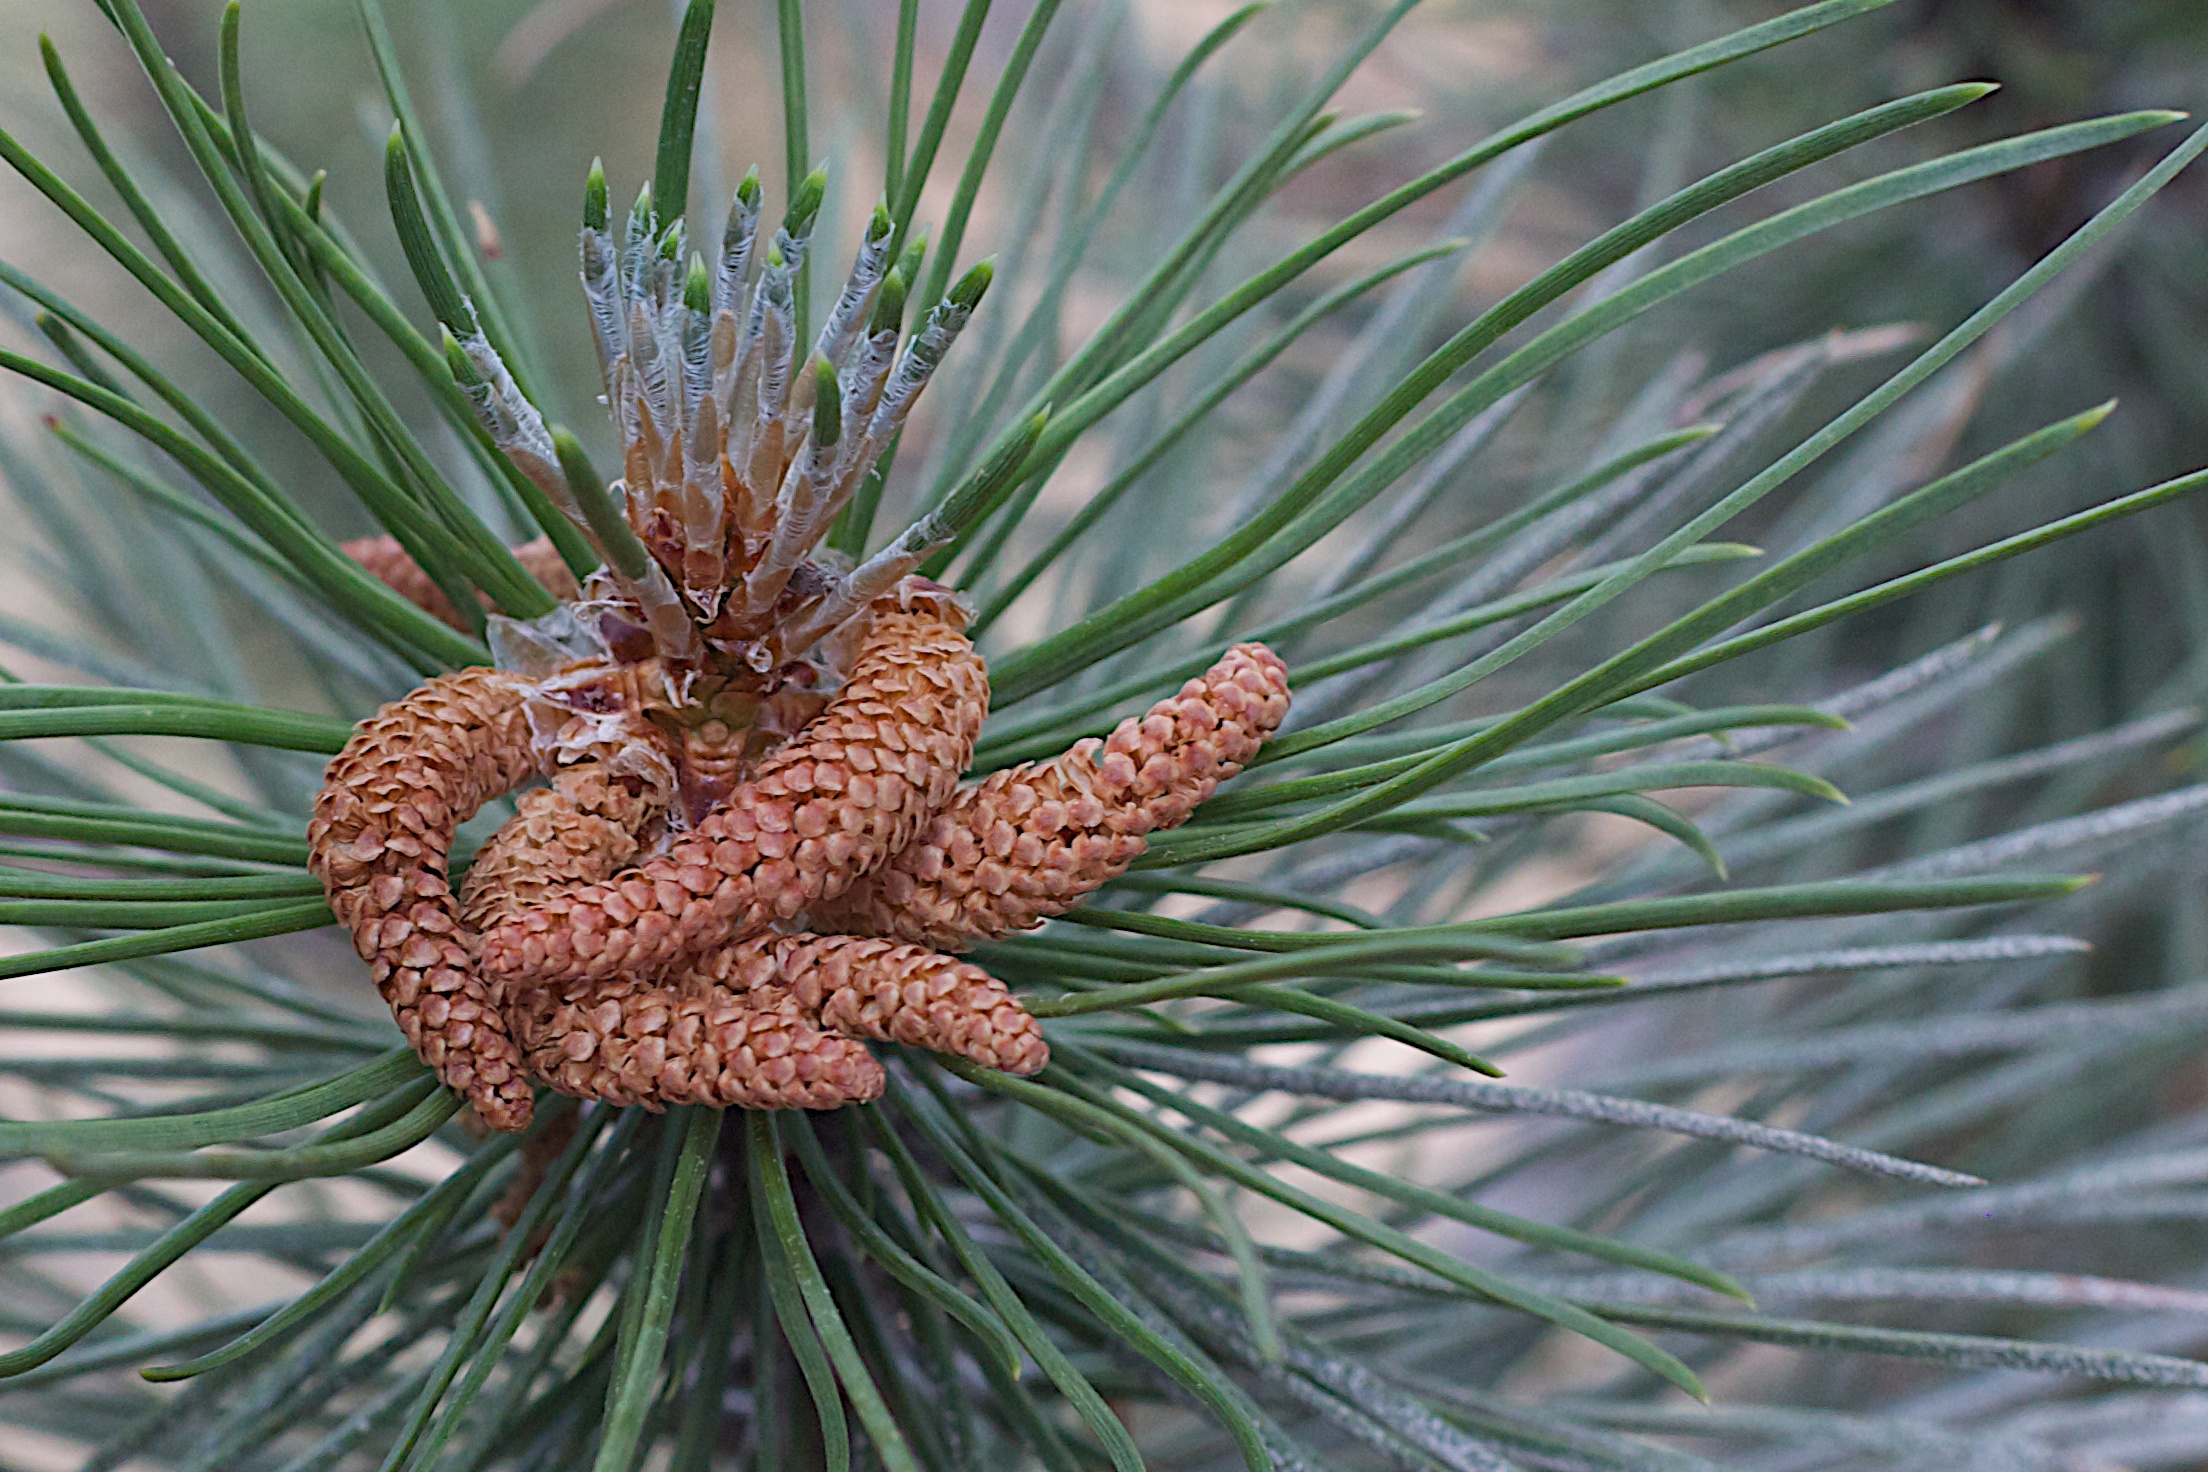
tree, branch, plant, leaf, flower, pine, evergreen, botany, fir, flora, twig, conifer, close up, spruce, larch, macro photography, flowering plant, daisy family, pine family, grass family, woody plant, land plant, arecales, conifer cone